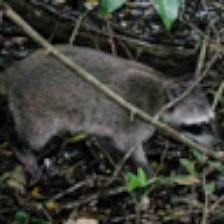
Label: NonHuman